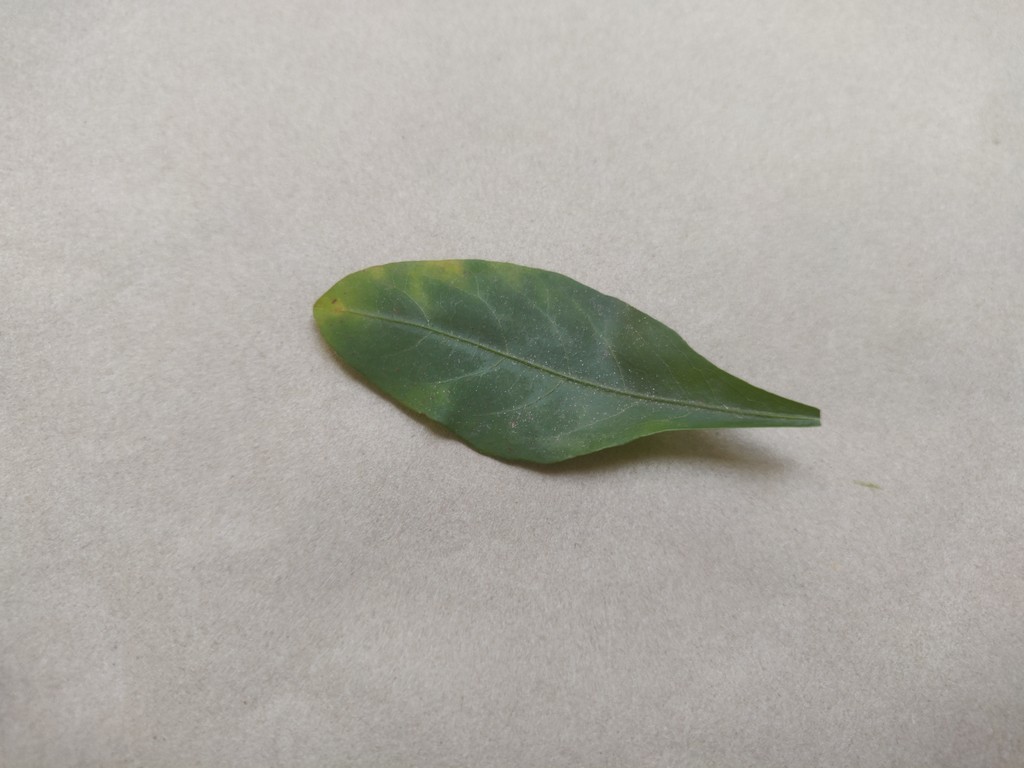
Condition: Unhealthy
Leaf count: single
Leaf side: front